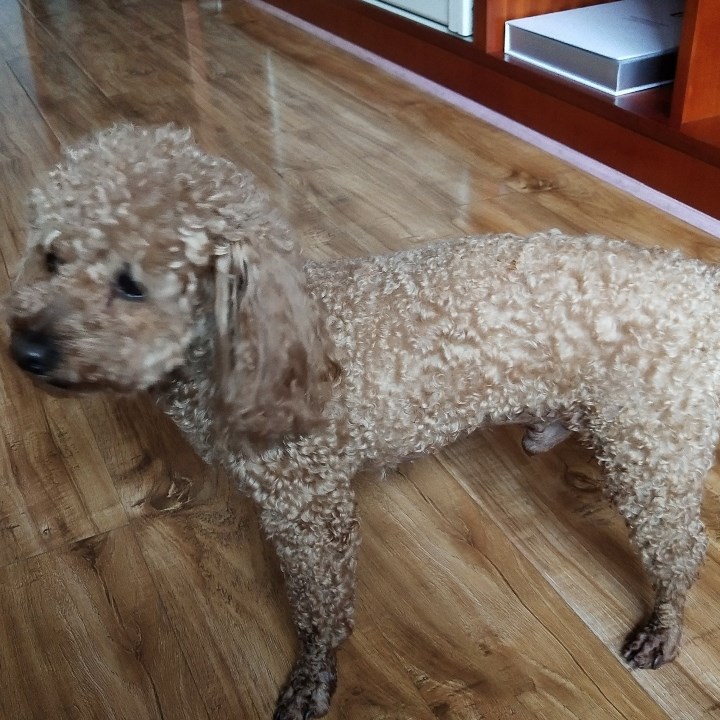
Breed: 7449-n000128-teddy